Parametric design

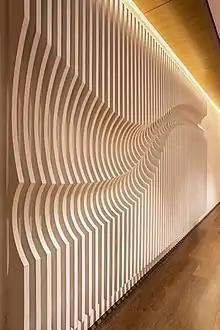
Sharan Architecture+Design

Parametric design is a design method in which features, such as building elements and engineering components, are shaped based on algorithmic processes rather than direct manipulation. In this approach, parameters and rules establish the relationship between design intent and design response. The term "parametric" refers to the input parameters that are fed into the algorithms.